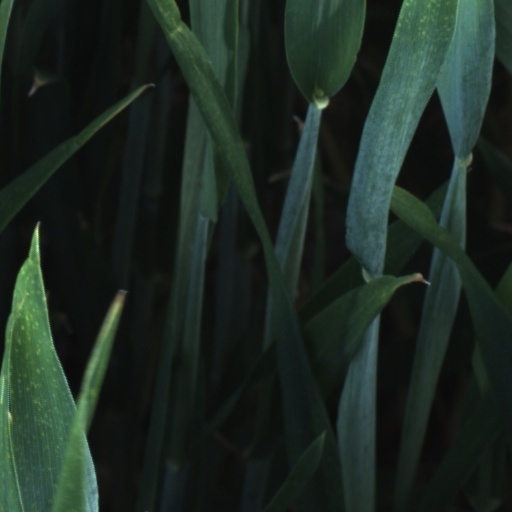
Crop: wheat